Ram Charan (guru)

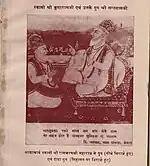
Guru ""Kripa Ram Ji"" Sitting on floor and Guru of Kripa Ram ji ""Santdas Ji"" (Sitting on chair)

RamCharan Ji Maharaj also emphasised that instead of going to various places and searching for God, one must look inside oneself. Following Maharaj Ji, it is only necessary to engage in spiritual practices, at one's own place, with proper and essential guidance of one's Guru.